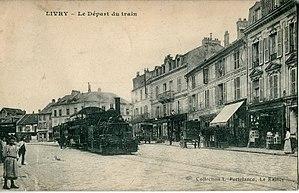
Carte postale ancienne éditée par Portelance au RaincyLIVRY
Le tramway de Livry à Gargan est une ancienne ligne de tramway à vapeur de Seine-et-Oise qui fonctionna sur une ligne de 3,3 km de longueur entre la gare de Gargan et Livry, entre 1890 et 1930.
La route nationale 3, reliait Paris, porte de Pantin, à Forbach et Sarrebruck. Seul le tronçon francilien s'étendant de la porte de Pantin à Meaux est maintenu dans le réseau national par le décret du 5 décembre 2005 de transfert des RN aux départements.